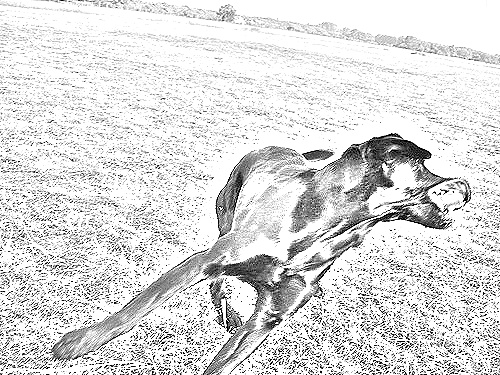
Portrait style: Sketch Portrait